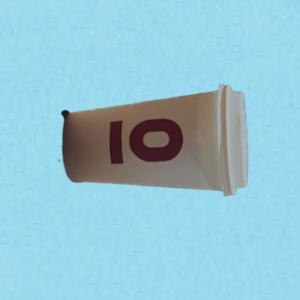
Label: cups